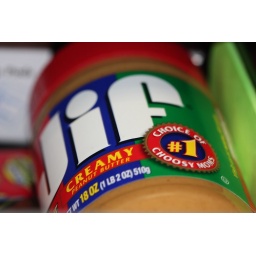
secret stash of PB in my desk drawer